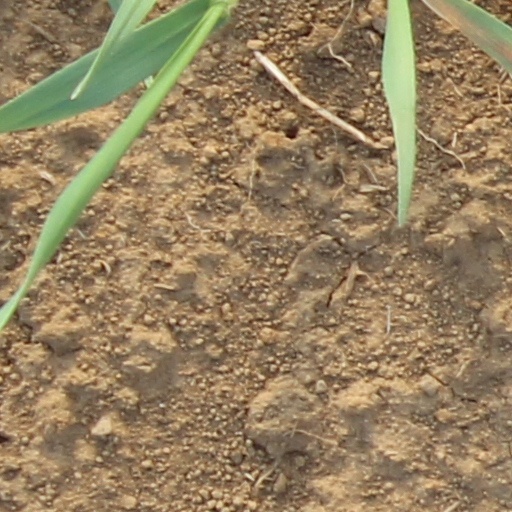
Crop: wheat